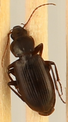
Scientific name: Calathus advena
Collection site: Rocky Mountains NEON (RMNP), plot RMNP_012